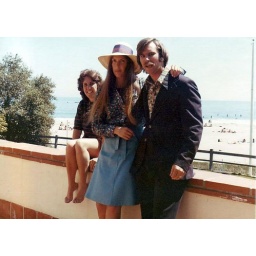
Caren Hauser and Kenny Waters with Sara in the hat (Care, Sara &amp;amp; Wa), overlooking the beach from the front porch.